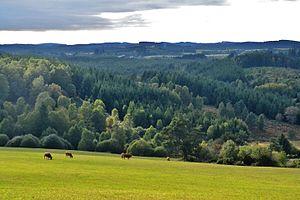
Le plateau de Millevaches depuis le chemin d'accès à la source de la Vienne, commune de Saint-Setiers (Corrèze, France) (vue vers l'ouest)
Saint-Setiers est une commune française située dans le département de la Corrèze, en région Nouvelle-Aquitaine.
Le plateau de Millevaches, parfois appelé « Montagne limousine », est un grand plateau granitique français situé en Nouvelle-Aquitaine, dans l'historique Limousin, dont il constitue la partie la plus élevée. Il s'étend pour sa majeure partie sur un large quart nord-est du département de la Corrèze, occupe aussi le quart sud de la Creuse et déborde sur l'extrême sud-est de la Haute-Vienne.